Lake Ahquabi State Park

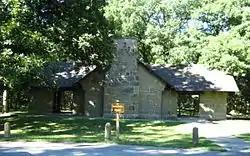
South Shelter (Picnic Area A)

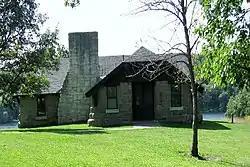
Refectory Area (Area C)

The lakeside campground offers 141 sites, 85 of which have electrical hookups, and a youth group camp area. There are modern restrooms and showers and two holding tank dump stations. A stone lodge built by the CCC and three open shelters can be reserved for private events.